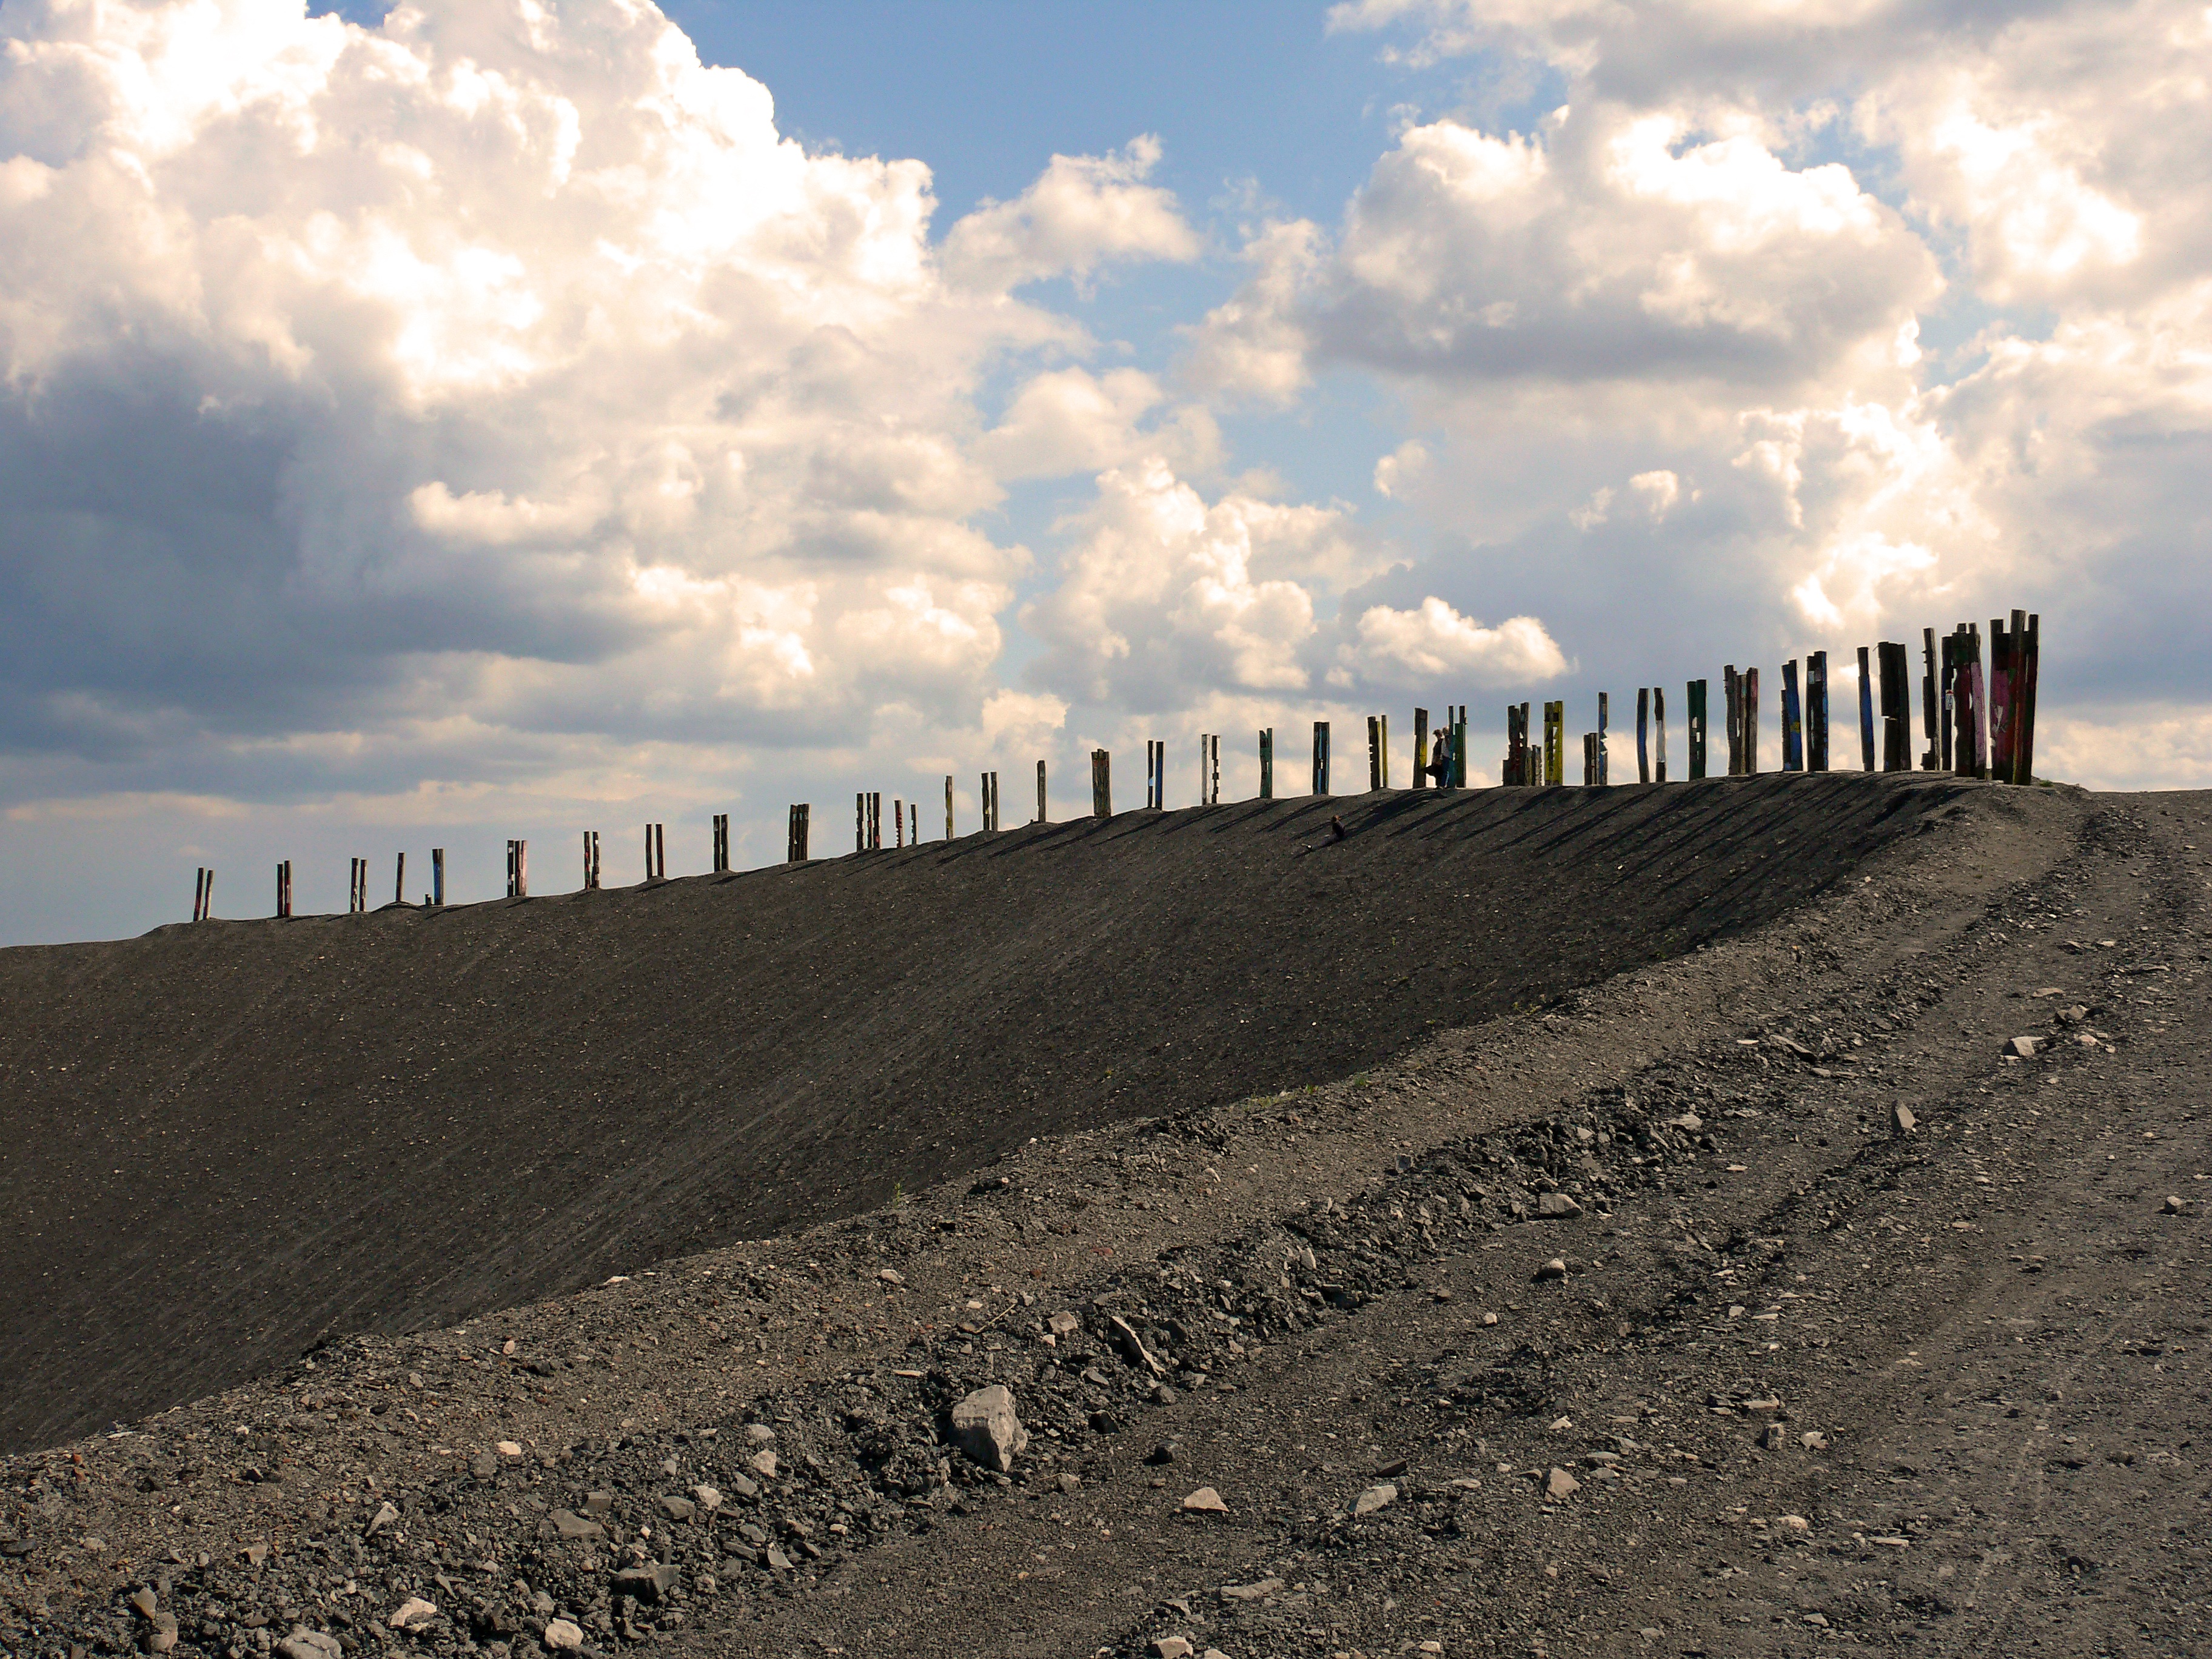
landscape, sea, coast, sand, horizon, mountain, cloud, sky, road, field, sunlight, hill, soil, places of interest, clouds, ruins, dump, backdrop, rural area, railway sleepers, totems, bottrop germany, halde haniel